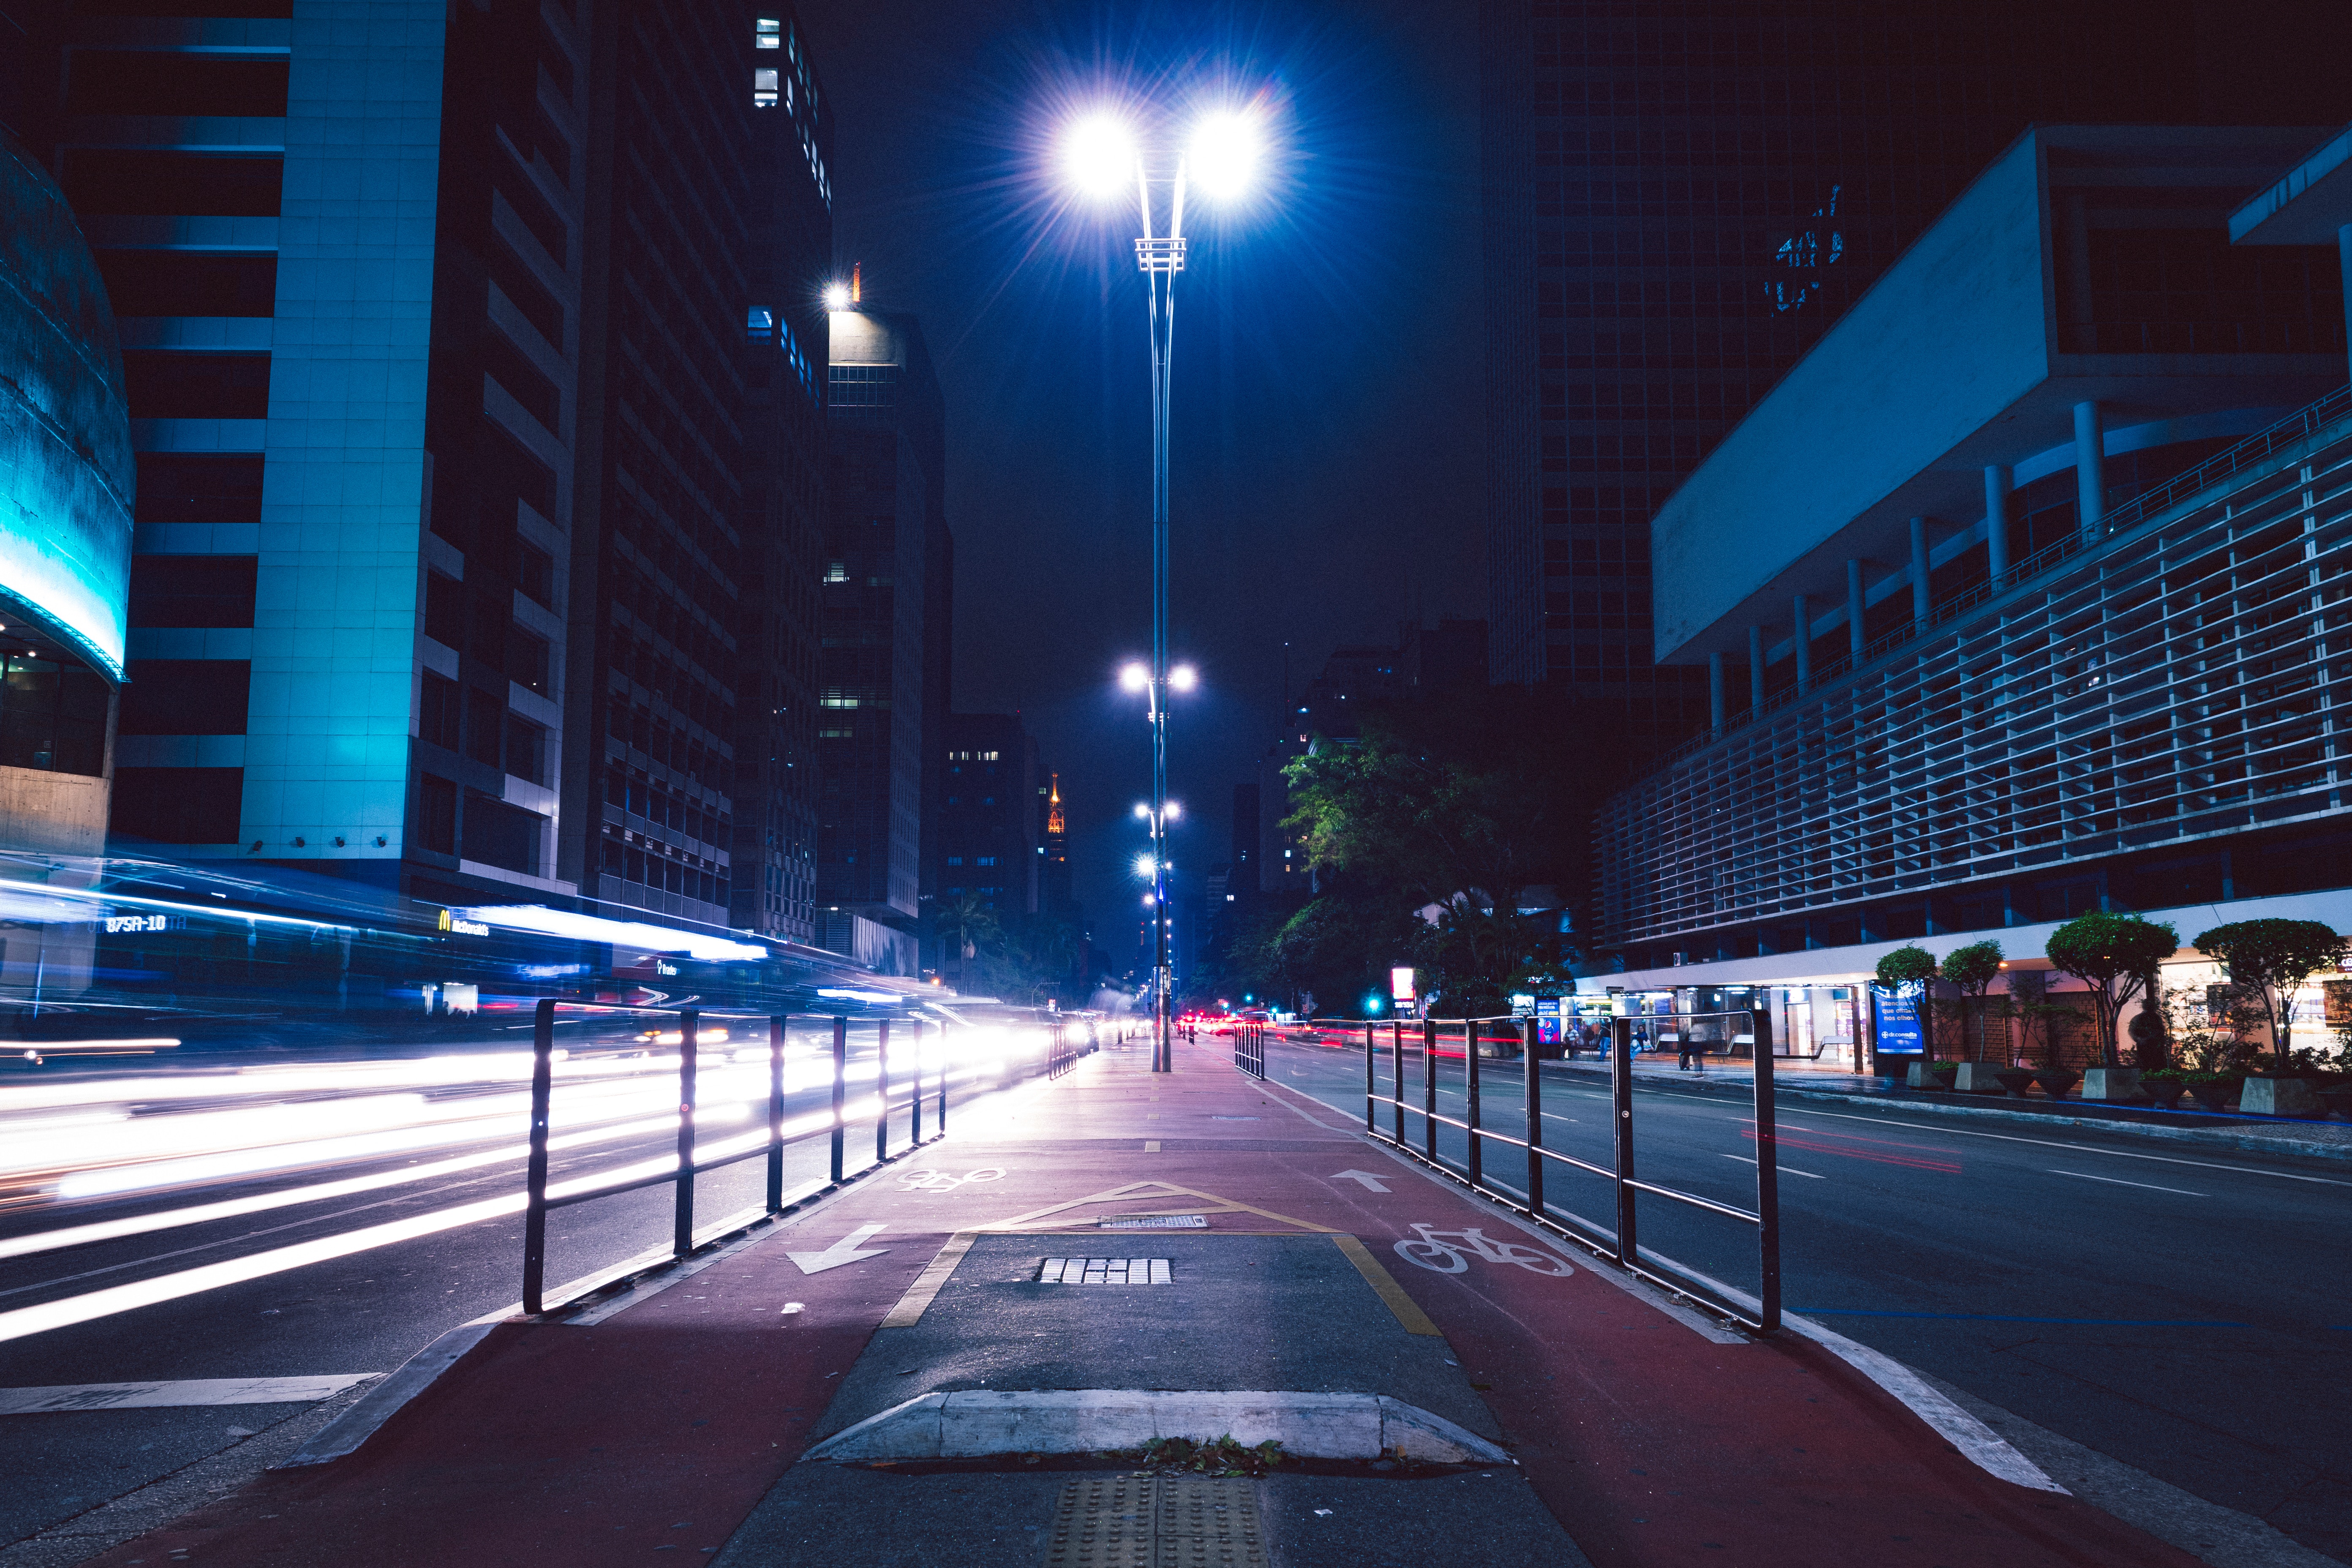
metropolitan area, blue, night, urban area, sky, light, city, lighting, architecture, street light, metropolis, lane, road, human settlement, street, snapshot, line, infrastructure, downtown, darkness, building, automotive lighting, light fixture, thoroughfare, midnight, cityscape, evening, symmetry, cloud, road surface, skyscraper, nonbuilding structure, traffic, asphalt